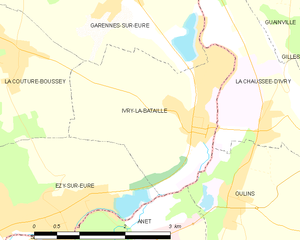
Carte d'Ivry-la-Bataille et des communes limitrophes.
Ivry-la-Bataille est une commune française située dans le département de l'Eure en région Normandie.